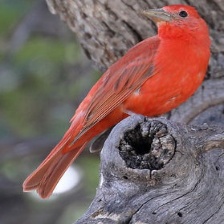
Species: HEPATIC TANAGER
Scientific name: PIRANGA FLAVA